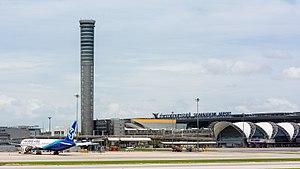
L'aéroport Suvarnabhumi de Bangkok, en thaï ท่าอากาศยานสุวรรณภูมิ, est, depuis le 28 septembre 2006, le principal aéroport de Thaïlande. Au regard du nombre de passagers, Bangkok-Suvarnabhumi est le vingtième aéroport mondial et le sixième en Asie, avec 56 millions de passagers en 2016. Il tire son nom de Suvarnabhumi, la mythique « Terre de l'Or » mentionnée dans des textes anciens du bouddhisme.